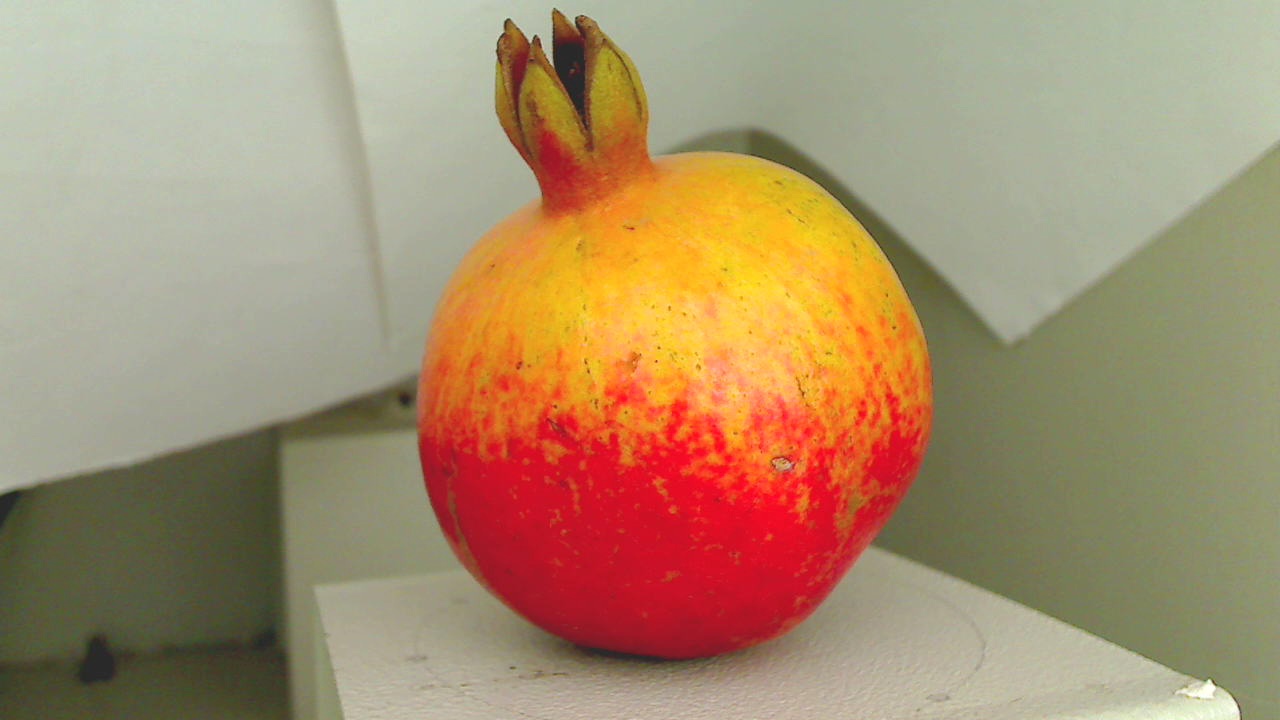
Grade: grade-3
Quality: quality-1